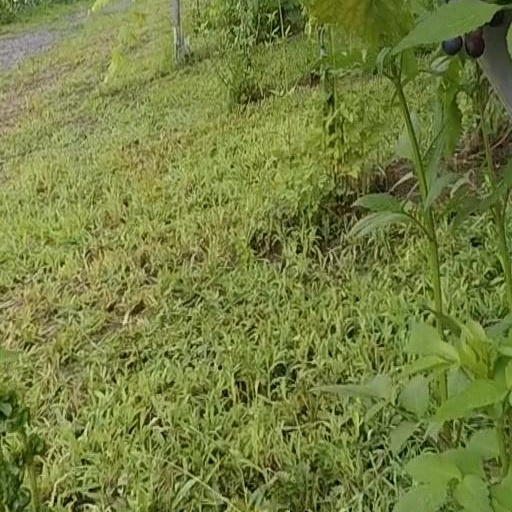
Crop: grape